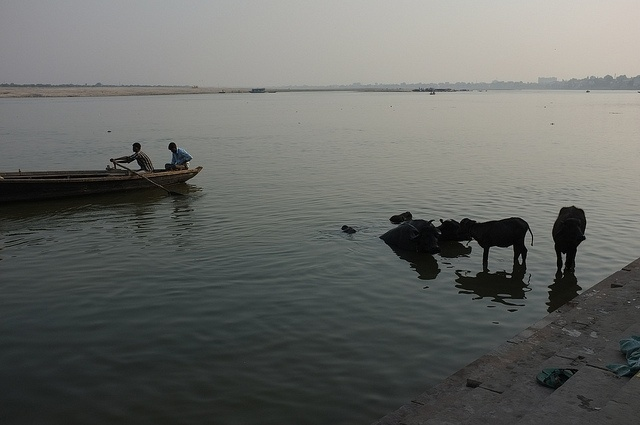
A couple of cattle are approaching people in a canoe.
A canoe on a pond with animals in it as well.
The men row the boat while the cows stand in the water.
A row boat containing two men and some animals bathing near the shore of a body of water.
People in a row boat on a lake at early dawn.